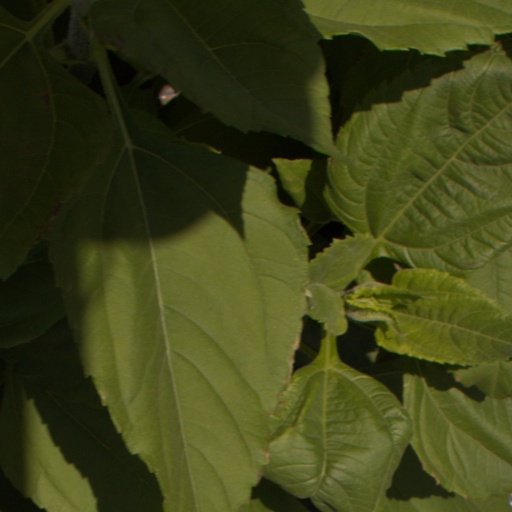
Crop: Jerusalem artichoke